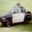
Label: automobile